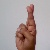
The image shows a hand gesture representing the letter 'R' in Indian Sign Language.